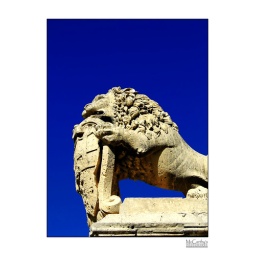
Medieval stone sculpture of lion guarding the gates of the old city of Mdina in Malta